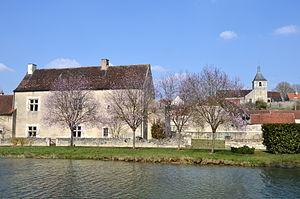
Le canal de Bourgogne à Saint Vinnemer, Bourgogne, France
Tanlay est une commune française, située dans le département de l'Yonne, en région Bourgogne-Franche-Comté. Elle compte 998 habitants selon le dernier recensement de 2017.
Saint-Vinnemer est une ancienne commune française située dans le département de l'Yonne et la région Bourgogne-Franche-Comté. Elle est associée à la commune de Tanlay depuis 1973.
La famille de Courcelles est une famille de la noblesse française, d'extraction chevaleresque, originaire de Normandie. Elle est ainsi nommée de la terre de Courcelles-sur-Seine dans l'Eure.